Friedrich Preller the Younger

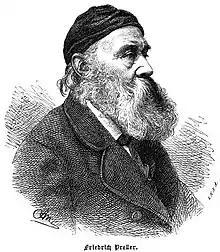
Illustration of Friedrick Preller the Jüngeren

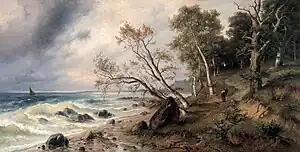
Baltic Sea Coast on the island of Vilm (1888)

Friedrich Preller (the Younger) (1 September 1838 in Weimar – 21 October 1901 in Blasewitz) was a German land and seascape painter.